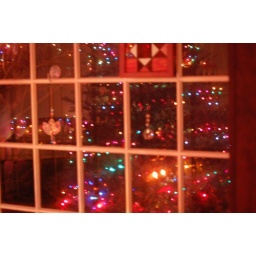
Reflections of our Christmas tree in our front window